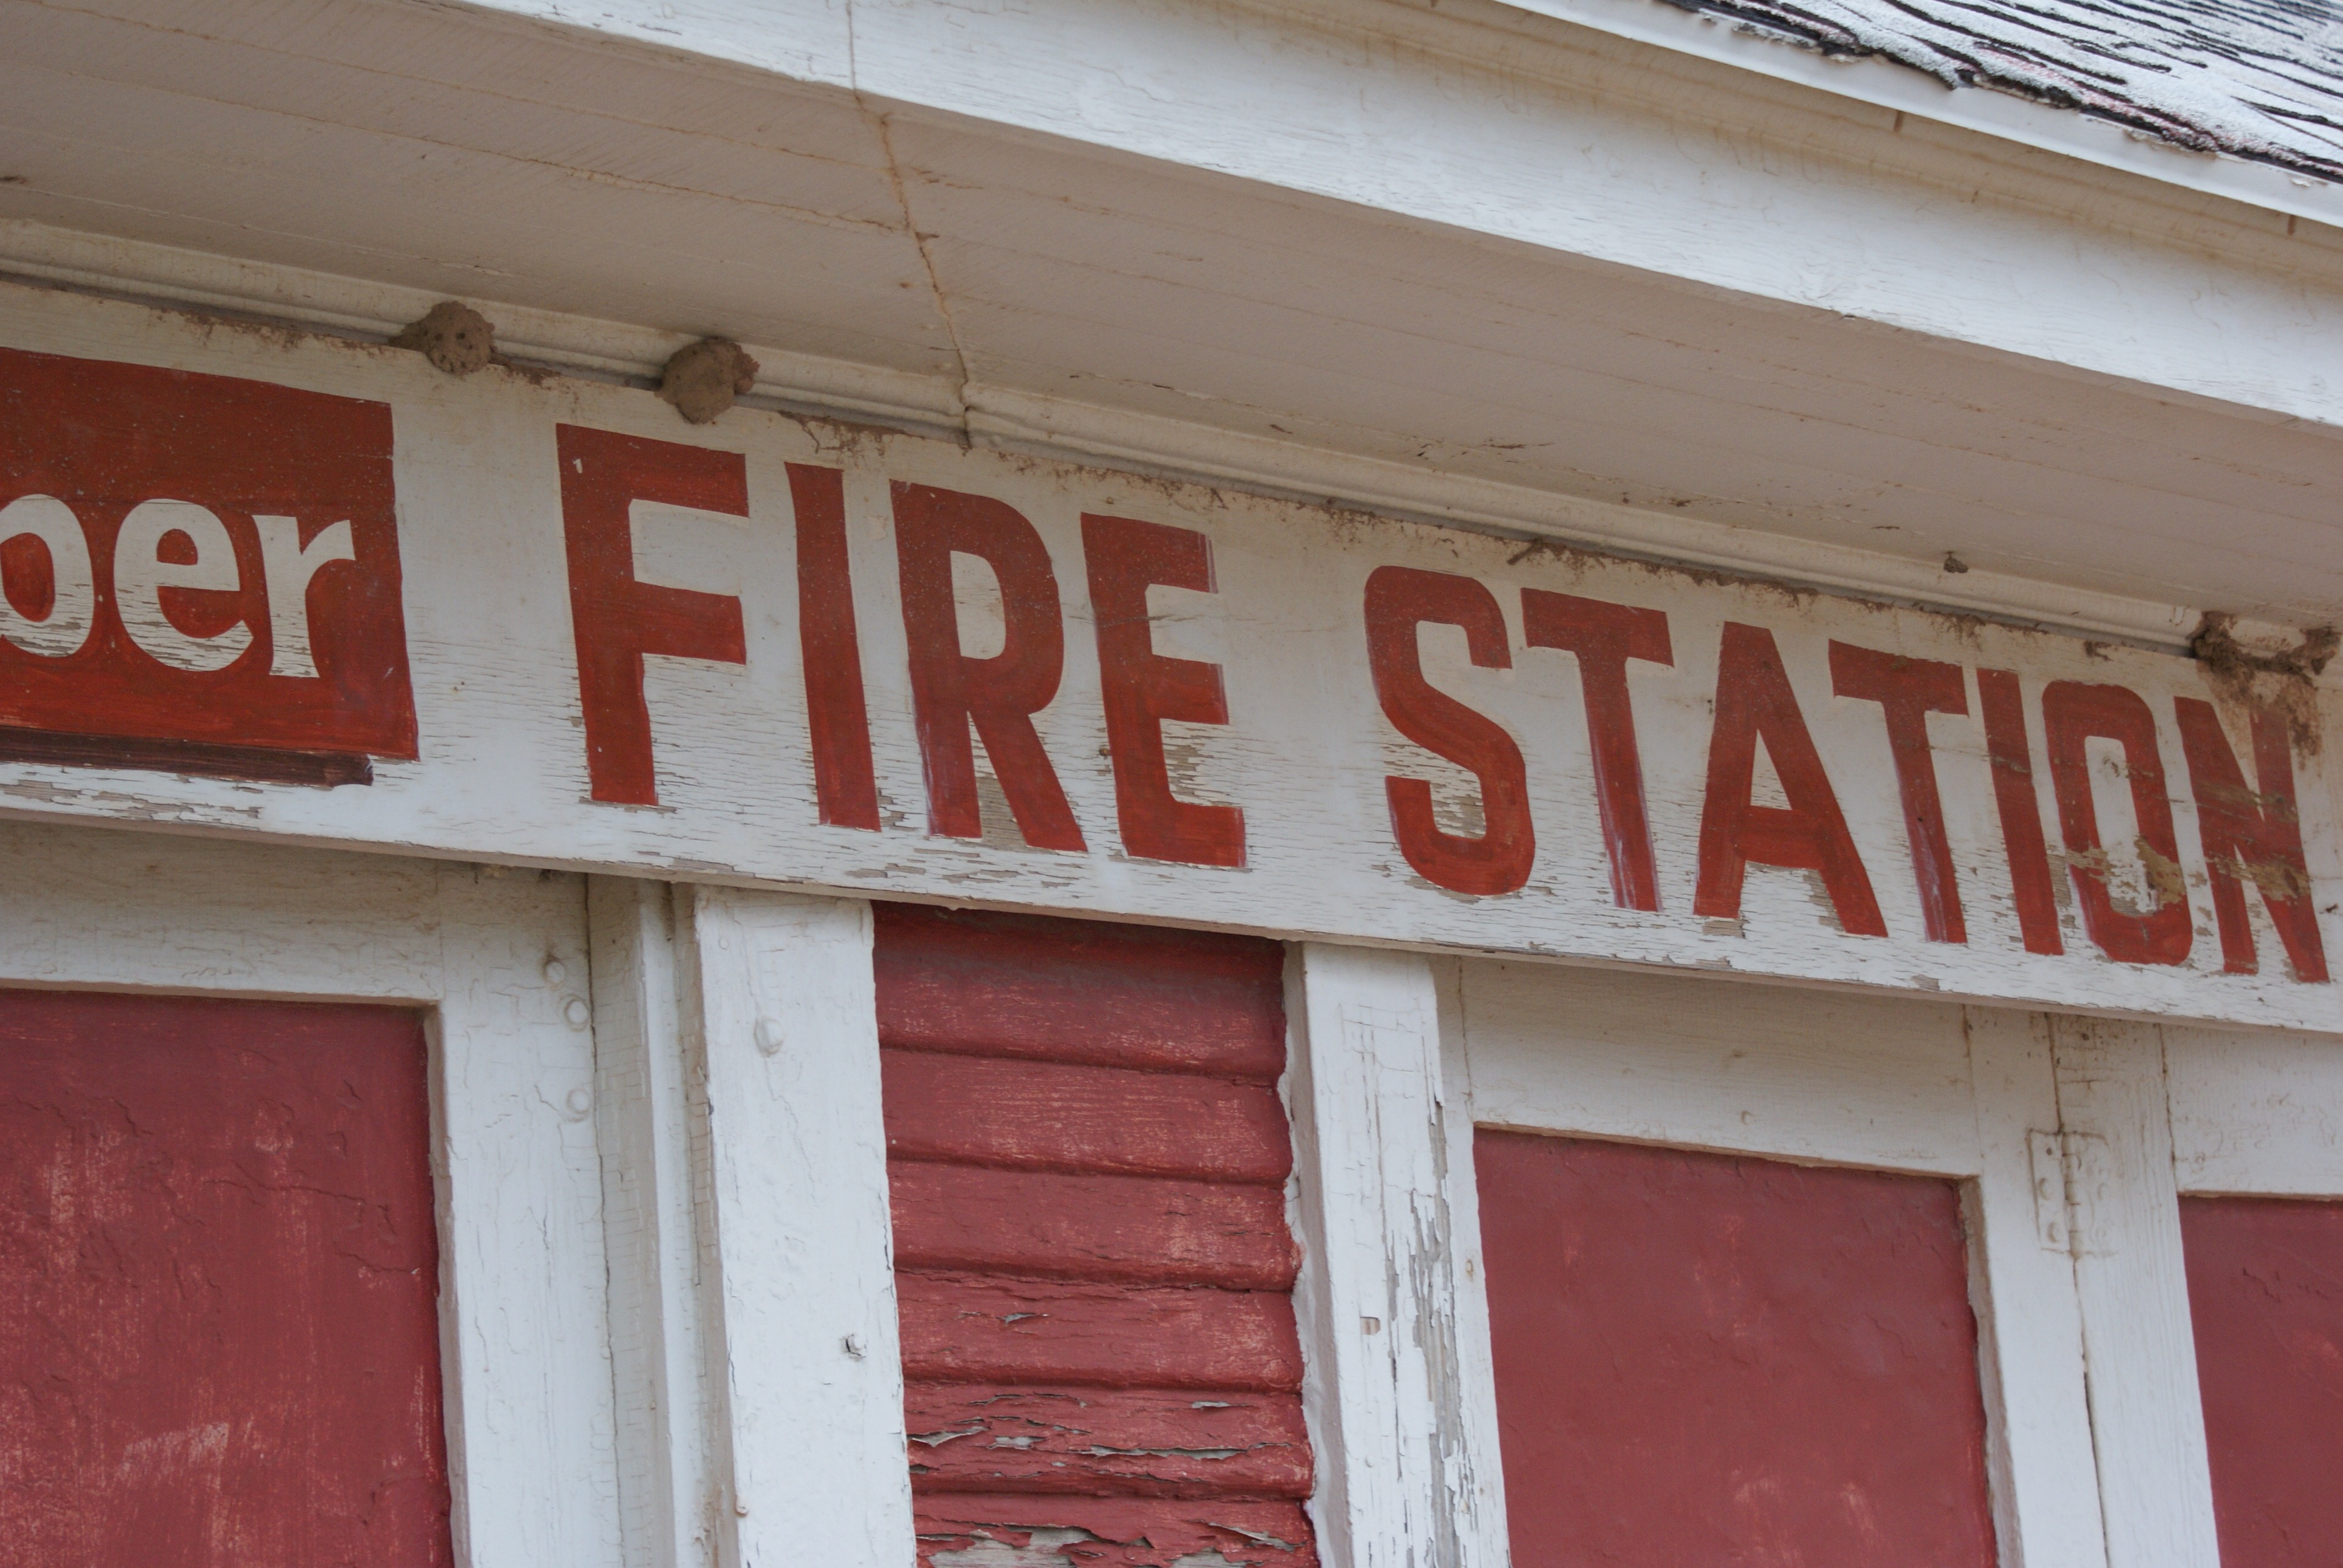
white, vintage, retro, window, building, restaurant, old, sign, red, color, broken, signage, concrete, fire station, cracked, company, fire house